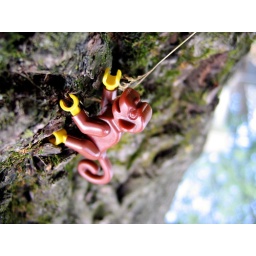
the elusive miniature maple tree monkey in it's natural habitat...